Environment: lab
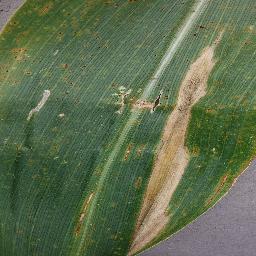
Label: northern_corn_leaf_blight